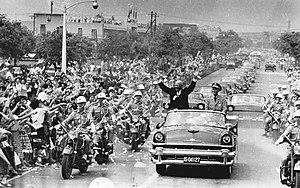
La présidence de Dwight D. Eisenhower, en tant que 34ᵉ président des États-Unis, dure de 1953 à 1961. Ce mandat constitue une interlude républicaine dans le Cinquième système des partis, faisant suite à vingt ans de présence démocrate à la Maison-Blanche. Sous l'administration d'Eisenhower, les États-Unis connaissent une période de paix et de prospérité marquée par une coopération entre les différents partis, dans un monde alors dominé par la Guerre froide qui oppose le pays à l'URSS. En politique intérieure, Eisenhower développe le réseau des autoroutes inter-États, envoie l'armée en Arkansas afin d'imposer les décisions de justice prises en faveur de l'intégration raciale, fonde la NASA et fait de la course à l'espace une priorité face à l'Union soviétique.
1960 est une année bissextile commençant un vendredi.
"La politique étrangère de la République de Chine, dénommée ""Taïwan"" par de nombreux États, sont les relations entre la République de Chine et les autres pays. La République de Chine est reconnue par 16 des 193 États membres des Nations unies, ainsi que par le Saint-Siège. En plus de ces relations, la République de Chine entretient des relations non officielles avec 57 membres de l'ONU via ses bureaux de représentation et ses consulats. Le passeport taïwanais a des accords d'exemption de visa avec 124 pays et Hong Kong en 2018.